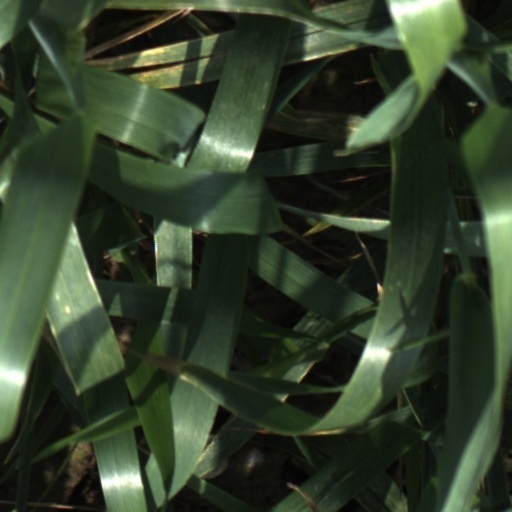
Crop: wheat